Fratton Park

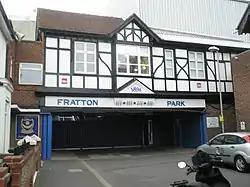
The Fratton Park Pavilion, built in 1905 by Alfred H.Bone

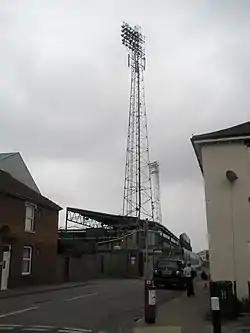
The south-east (near) and north-east (far) floodlights at the Milton End and Specks Lane in 2008.

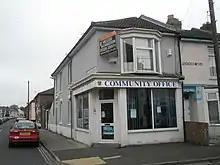
42 Frogmore Road, the former premises of Portsmouth FC Community Office and briefly as a Pompey Store in 2011.

At the eastern end of Fratton Park is the 'Milton End'. In 1905, the sight lines for supporters at the east end of Fratton Park were improved by the construction of an open air solid earthbank terrace, covered with wooden plank steps over layers of cinders and compacted top soil. The new east end terrace initially became known as the Spion Kop, a colloquial British nickname for an open air earthbank terrace that resembled Spion Kop hill near Ladysmith, South Africa, a 1900 battle location during the Second Boer War. The Spion Kop was joined to the North Terrace's eastern end with a connecting corner terrace, known as 'The Milton Corner' which later became known as 'The Boilermakers Hump'.